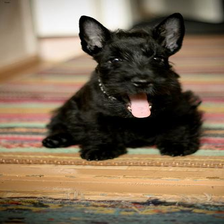
Species: dog
Breed: scottish terrier